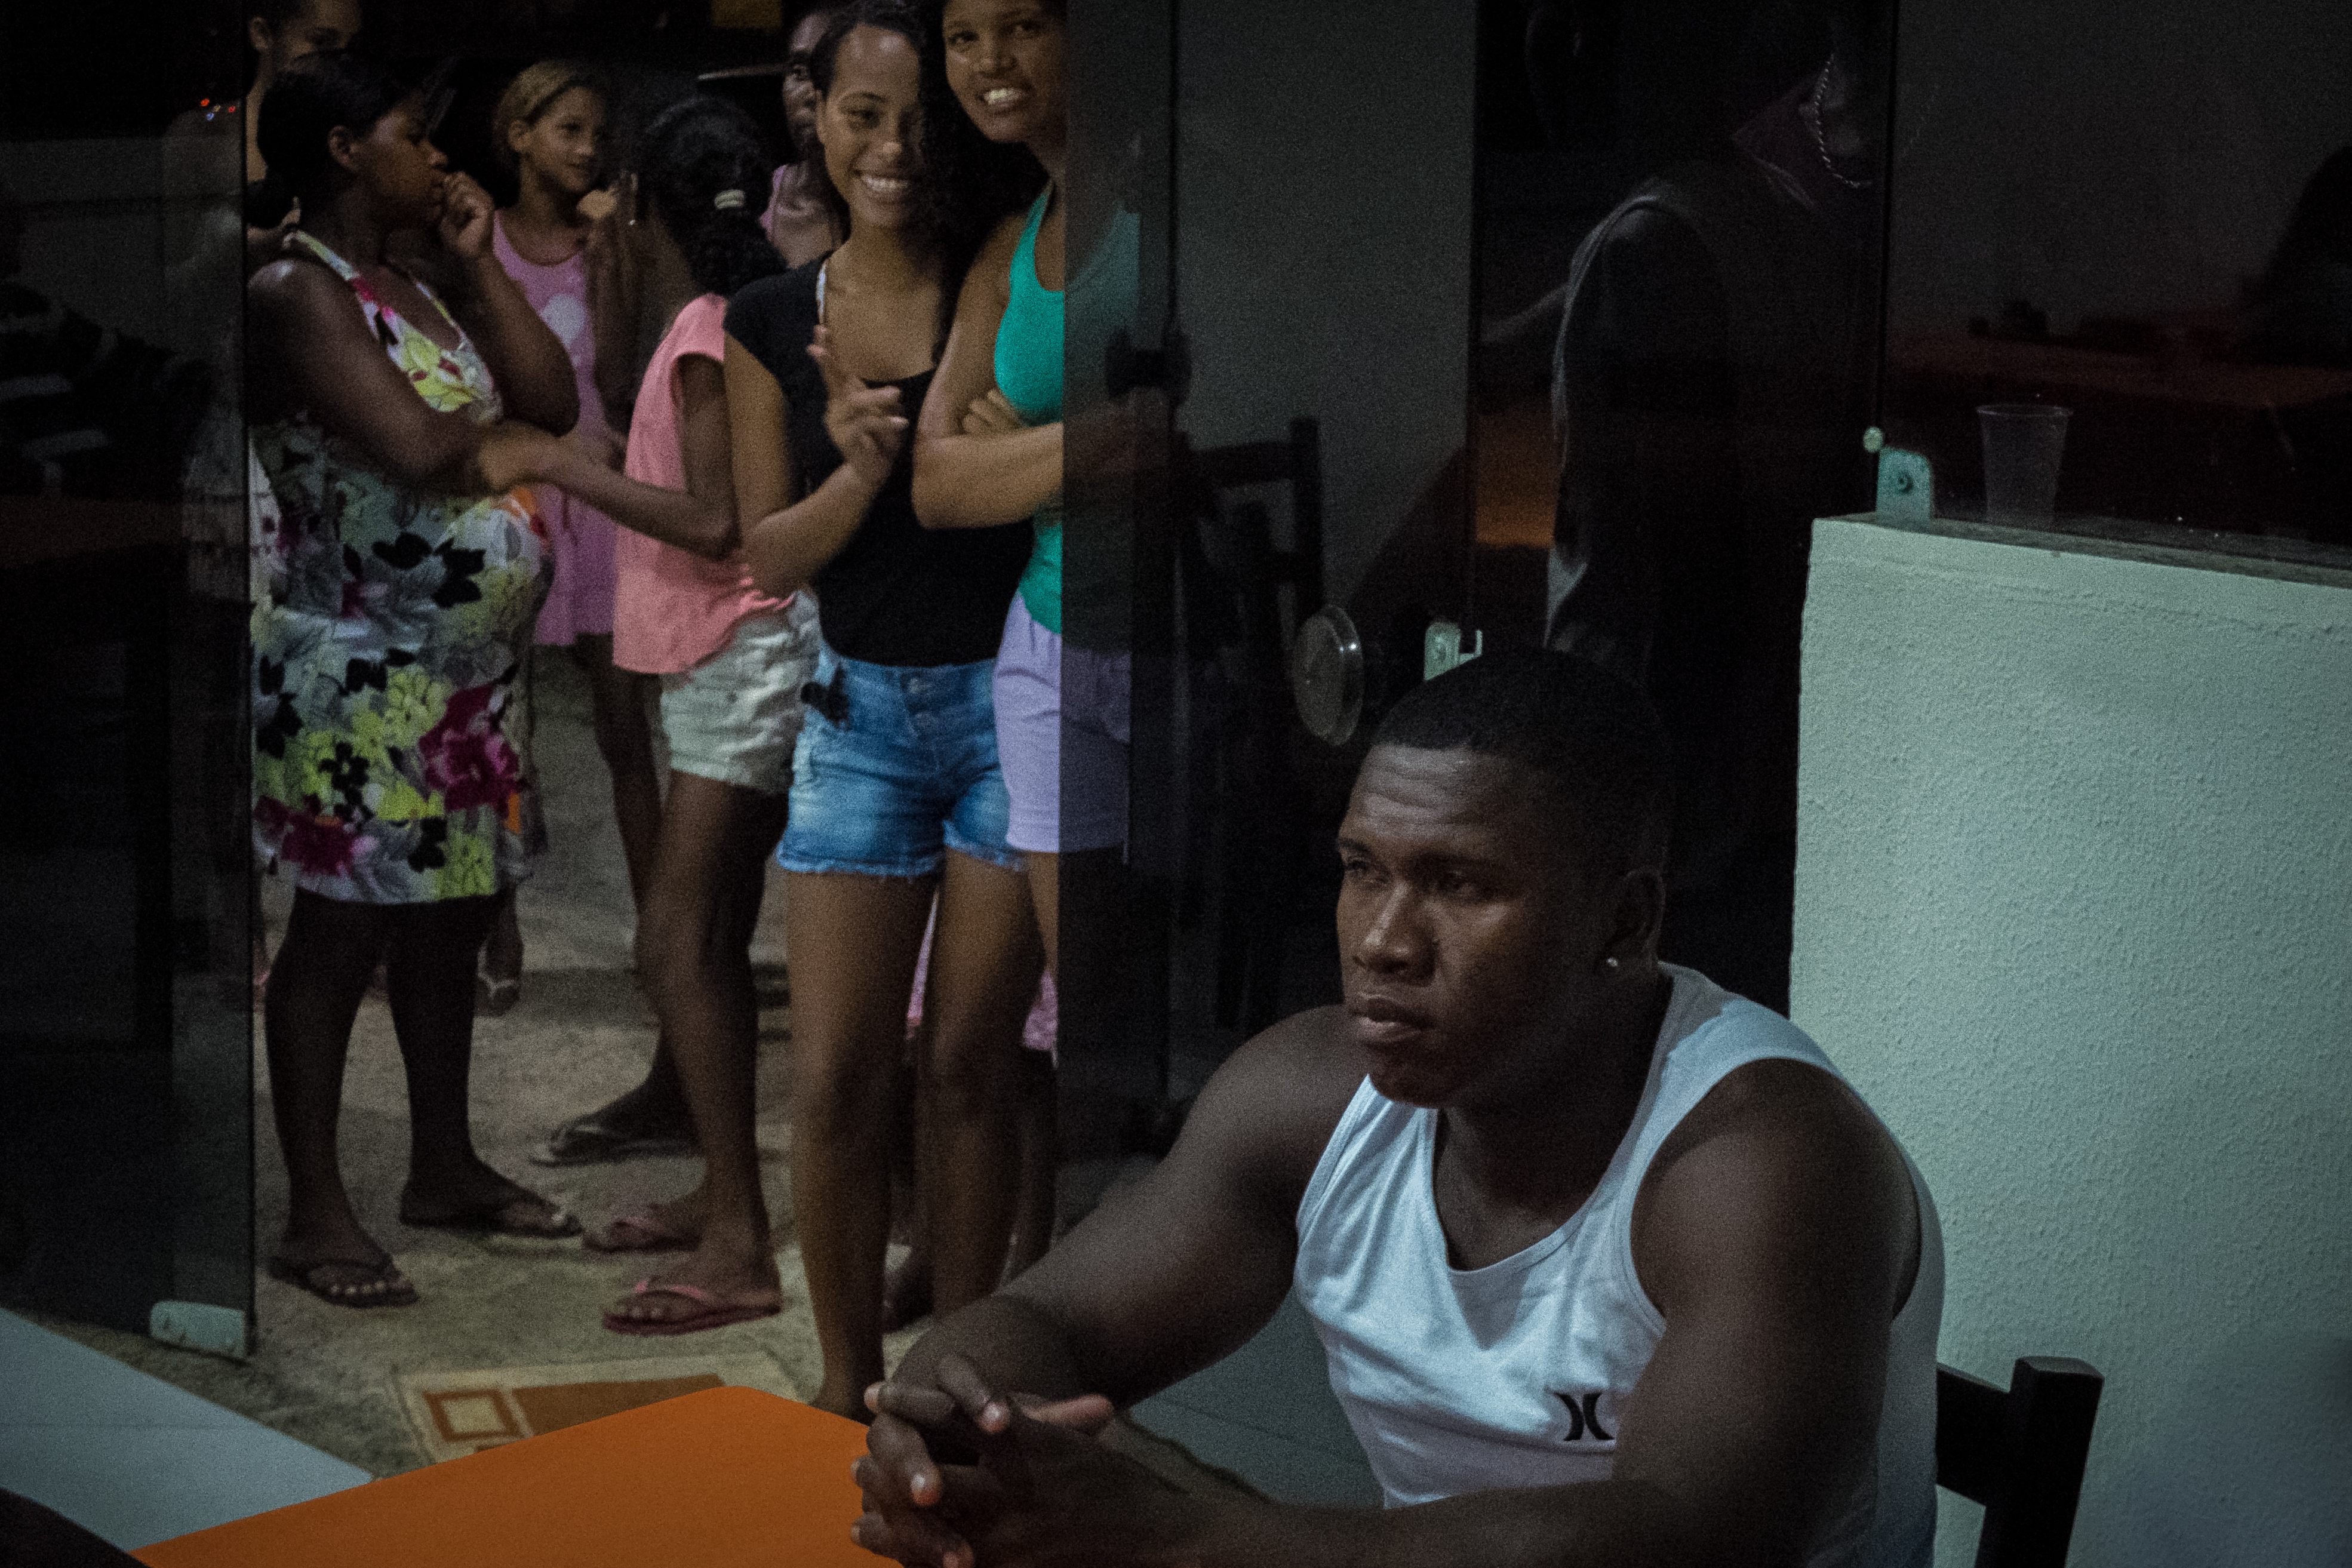
people, youth, performance art, brasil, fuji, x20, nightscene